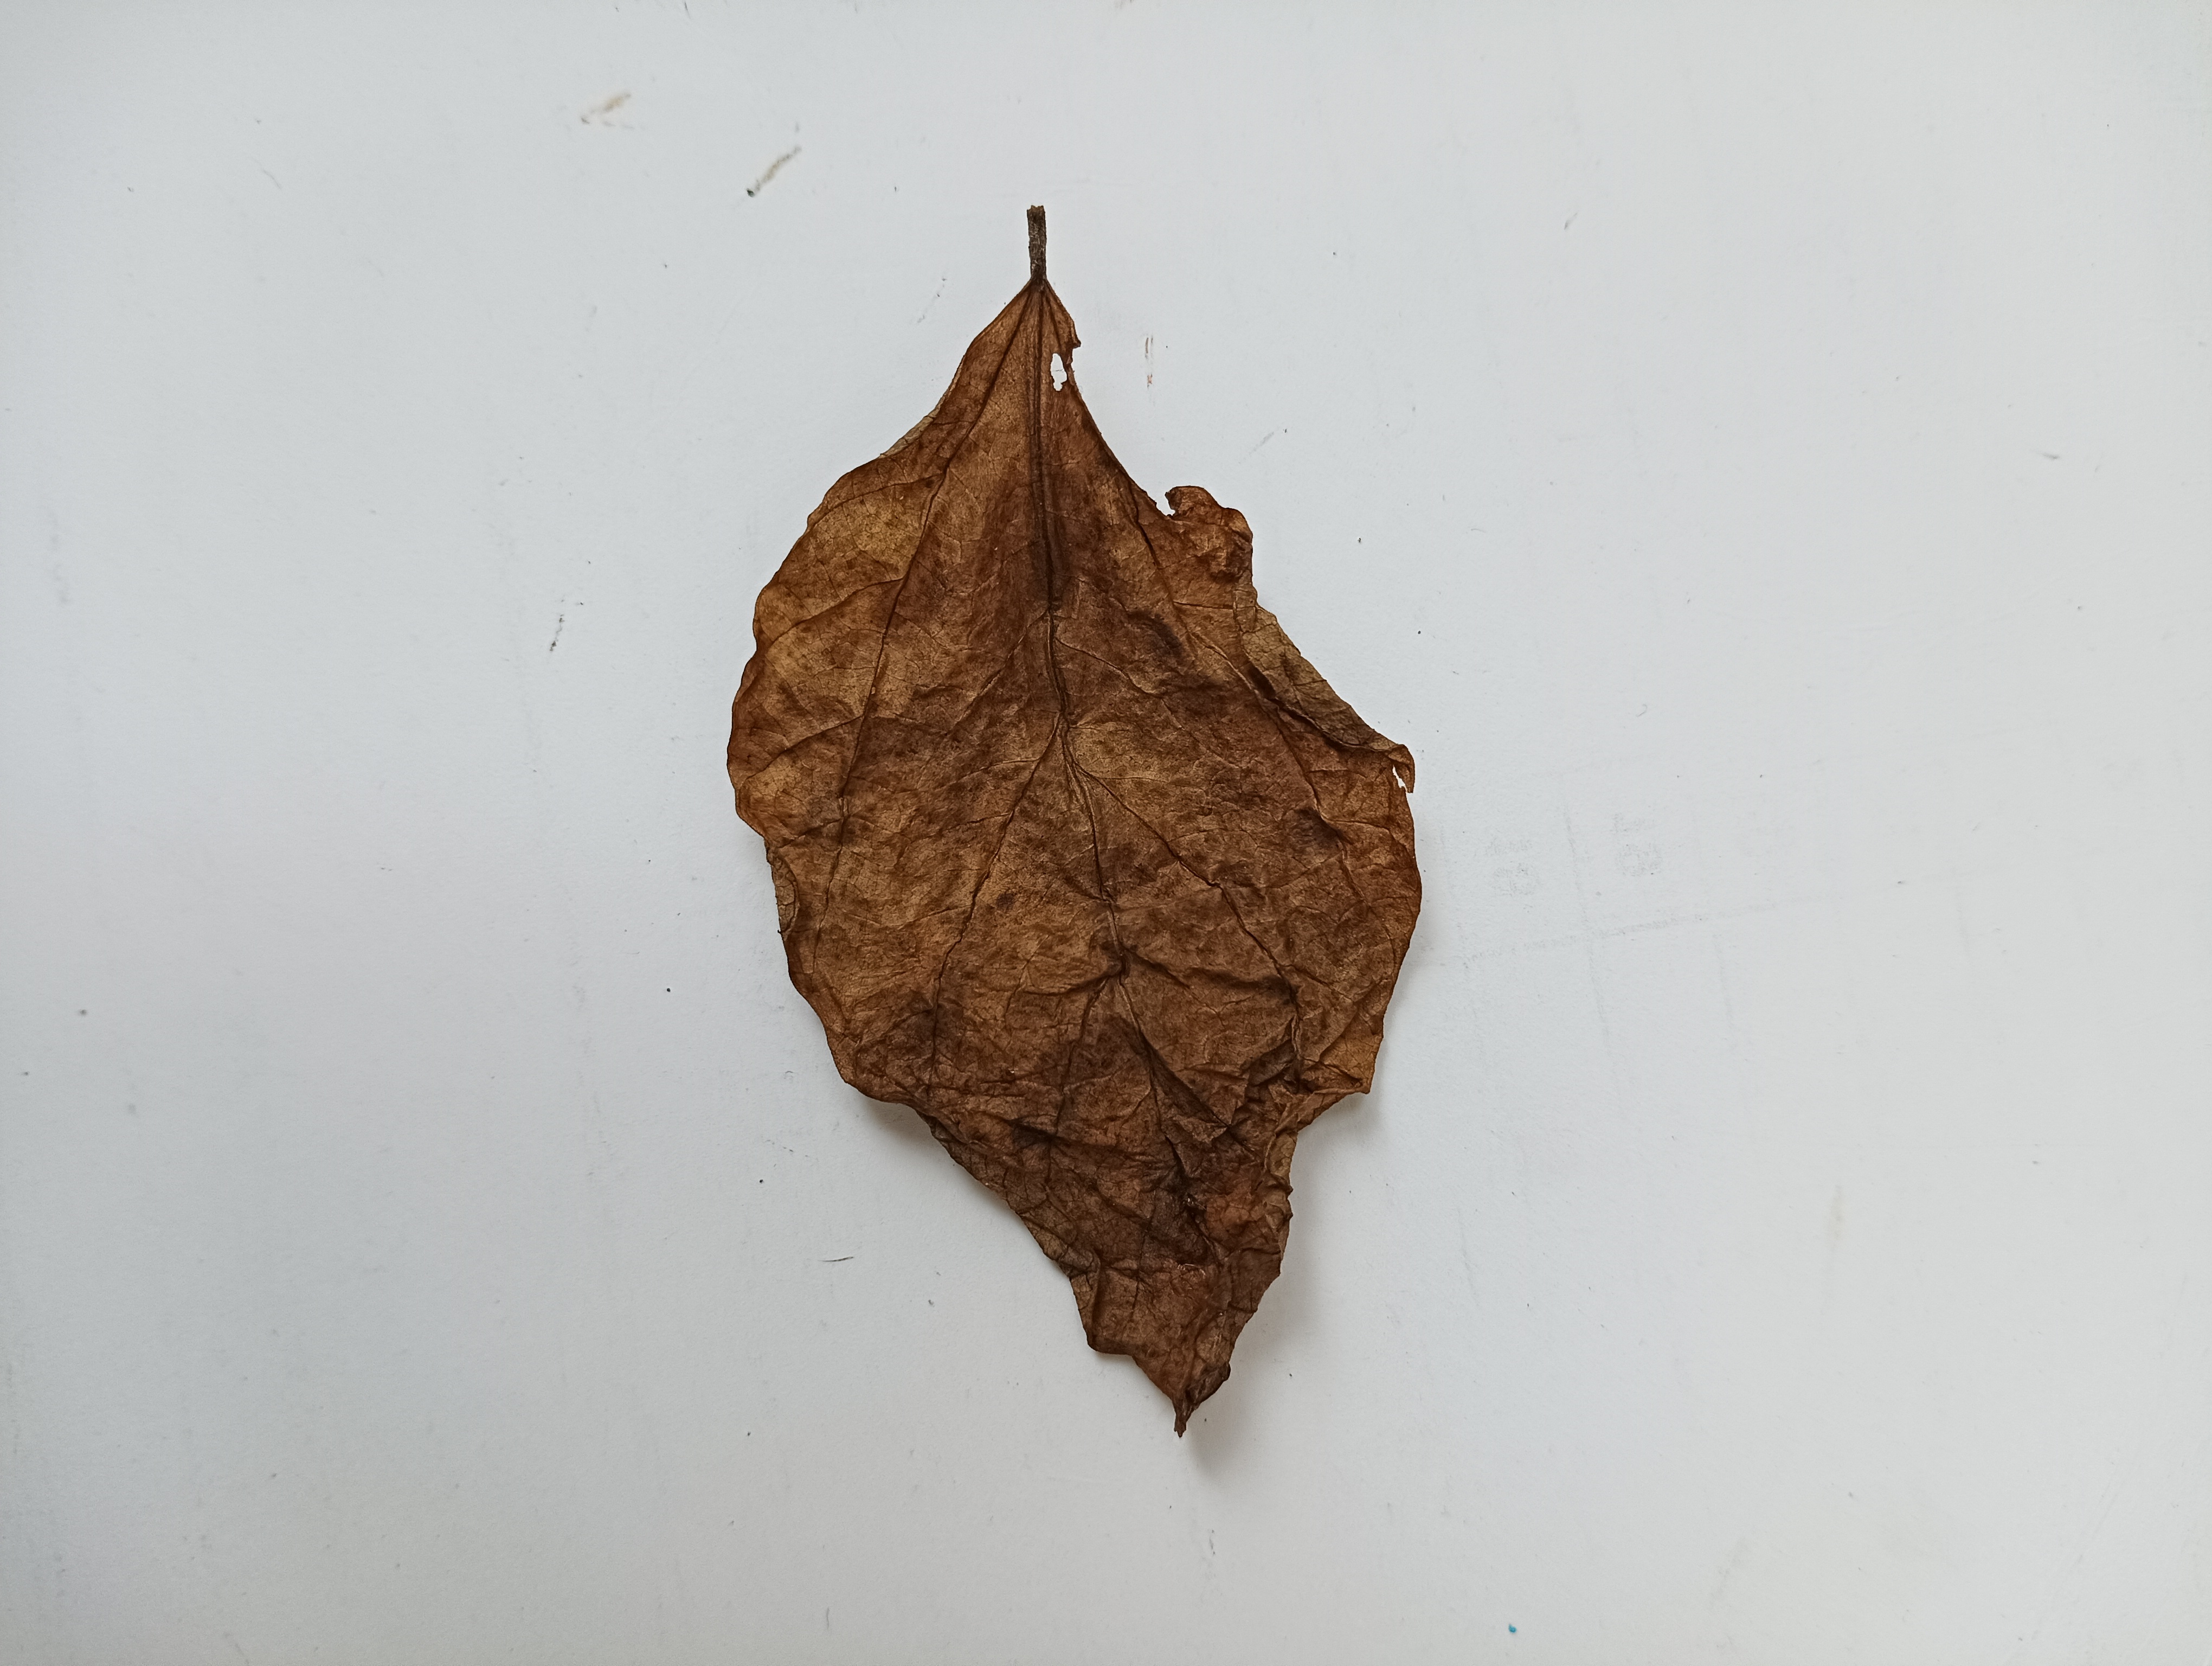
Label: Dry_leaf